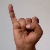
The image shows a hand gesture representing the letter 'I' in Indian Sign Language.